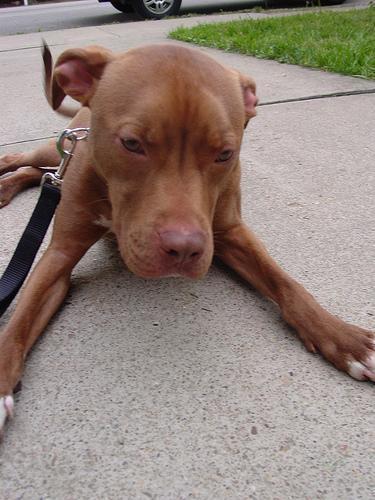
American_Staffordshire_terrier